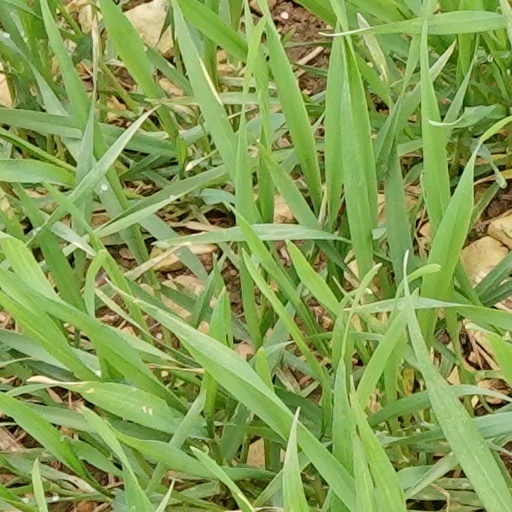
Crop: wheat